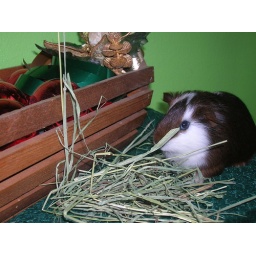
My guinea pig by a basket eating hay